Alexander W. Terrell

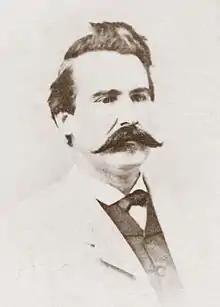

Alexander Watkins Terrell (November 23, 1827 – September 9, 1912) was an American lawyer, judge, planter, Confederate officer, and diplomat. He served as the U. S. Envoy to the Ottoman Empire and a Confederate military officer. He helped pass influential legislation including the Terrell Election Law, served as president of the Texas State Historical Association and on the board of regents for the University of Texas.